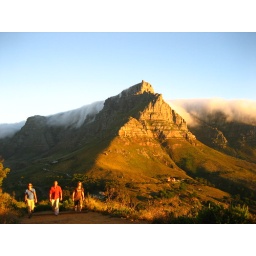
hiking up Lion's Head for sunset... table mountain in the background with the &amp;quot;tablecloth&amp;quot;